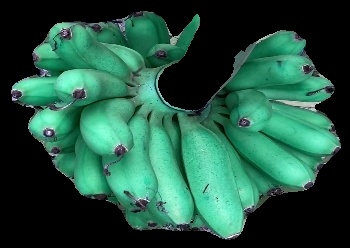
Variety: rasbale
Grade: grade1